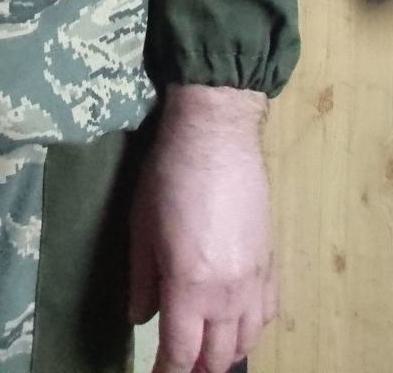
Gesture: no_gesture